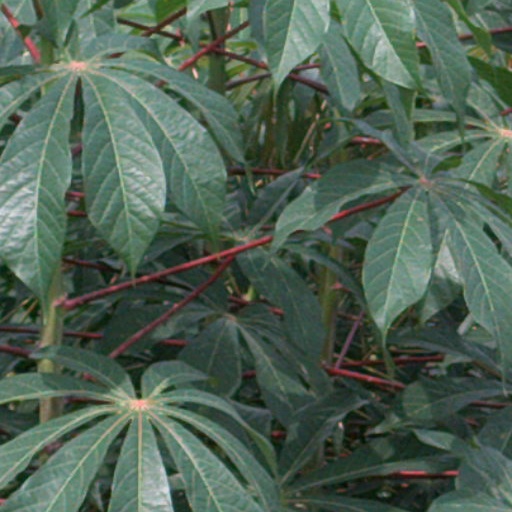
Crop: cassava